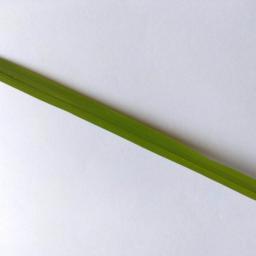
Label: Rice___Healthy